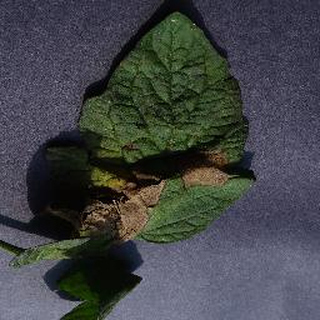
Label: tomato_late_blight